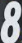
Number: 8